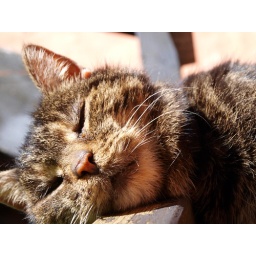
my cute cat in the garden